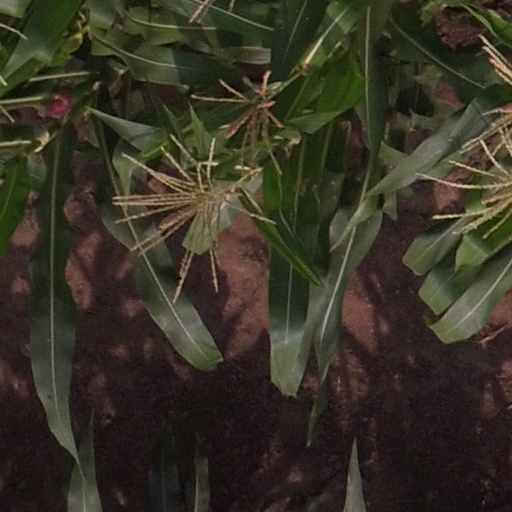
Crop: maize; corn